Daniel Pinkston

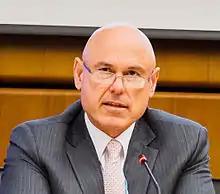
Pinkston speaking at the CTBT Public Policy course in 2014

Daniel Pinkston is North East Asia Deputy Project Director with the International Crisis Group in Seoul. He was Director of the East Asia Nonproliferation Project at the Center for Nonproliferation Studies in Monterey, California, and has been Associate editor of "The Nonproliferation Review" since 2004.